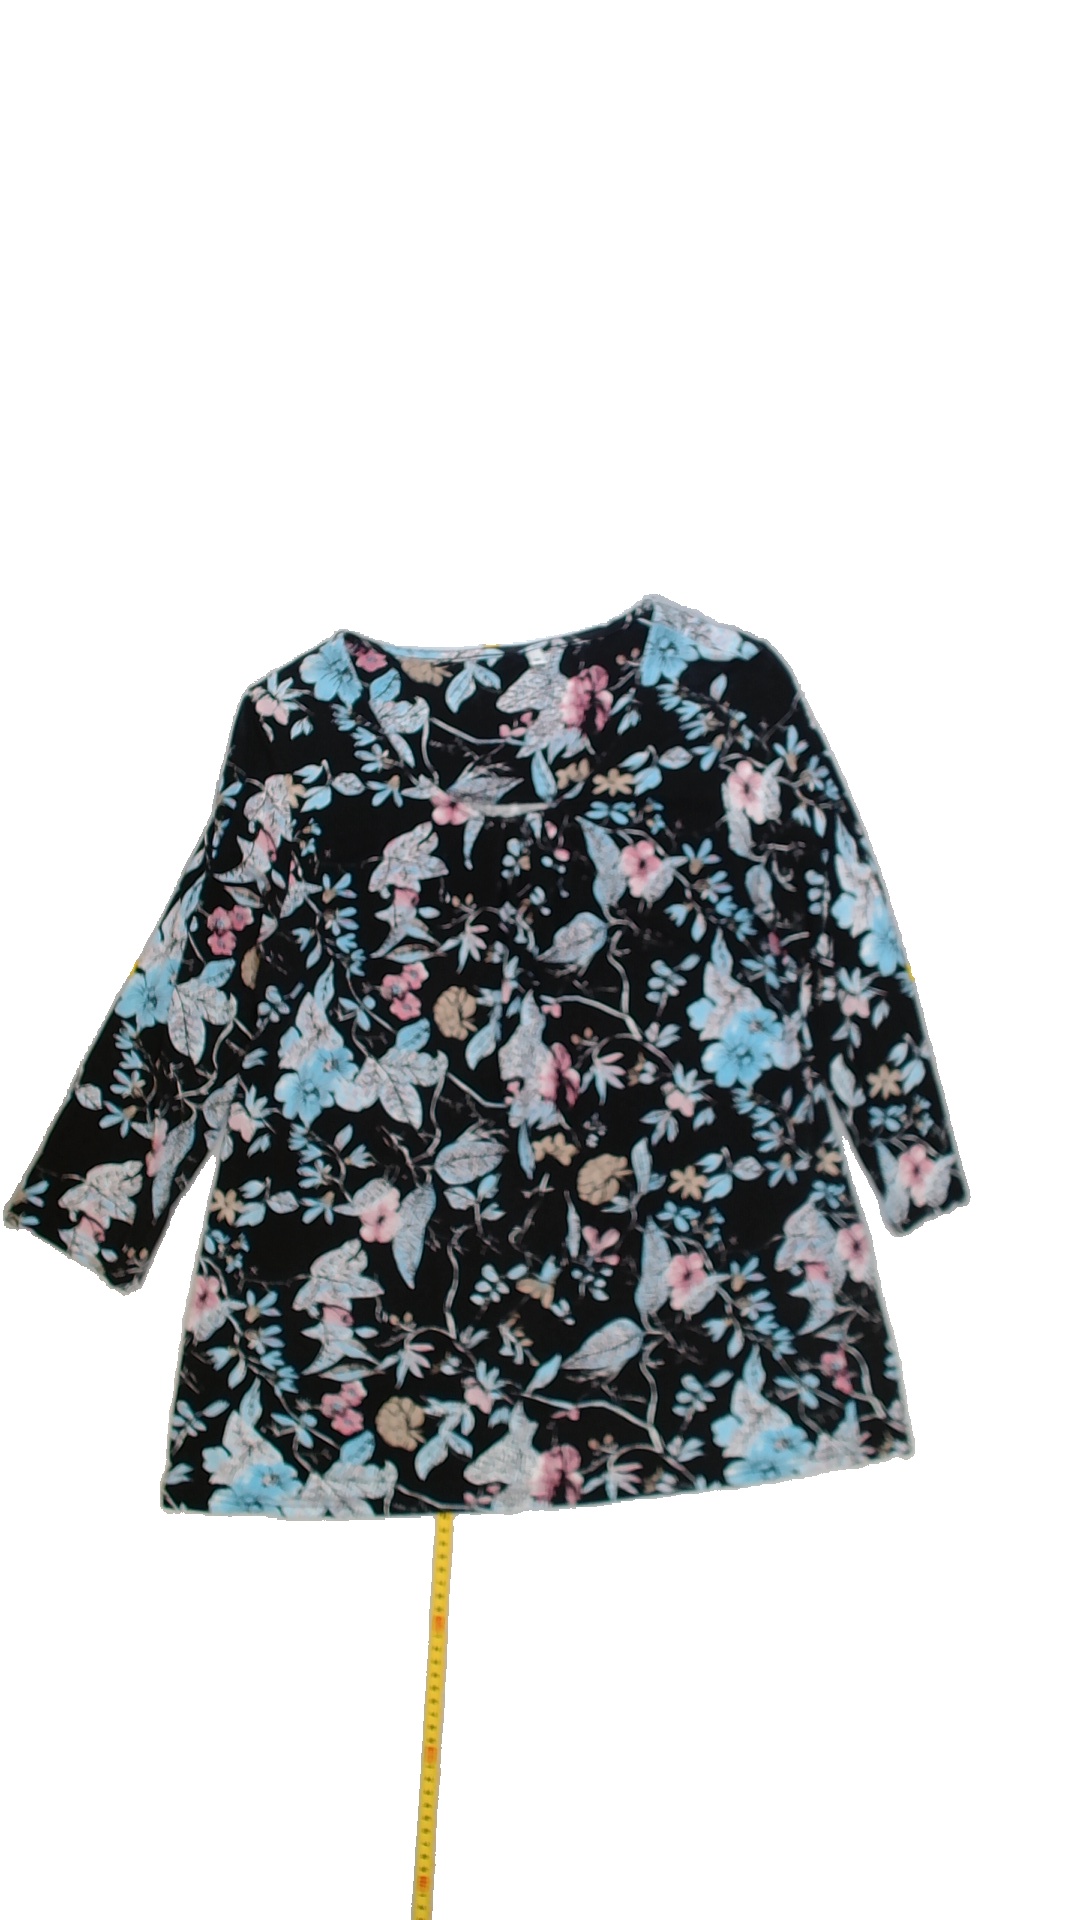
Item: Shirt (Ladies)
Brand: Not Applicable
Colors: Blue, Multicolor, Black, White, Beige, Pink
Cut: Regular, C-collar
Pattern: Floral print
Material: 95%viscose 5%elastane
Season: All
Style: No trend
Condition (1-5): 4
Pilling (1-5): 4
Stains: No
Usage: Export
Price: <50